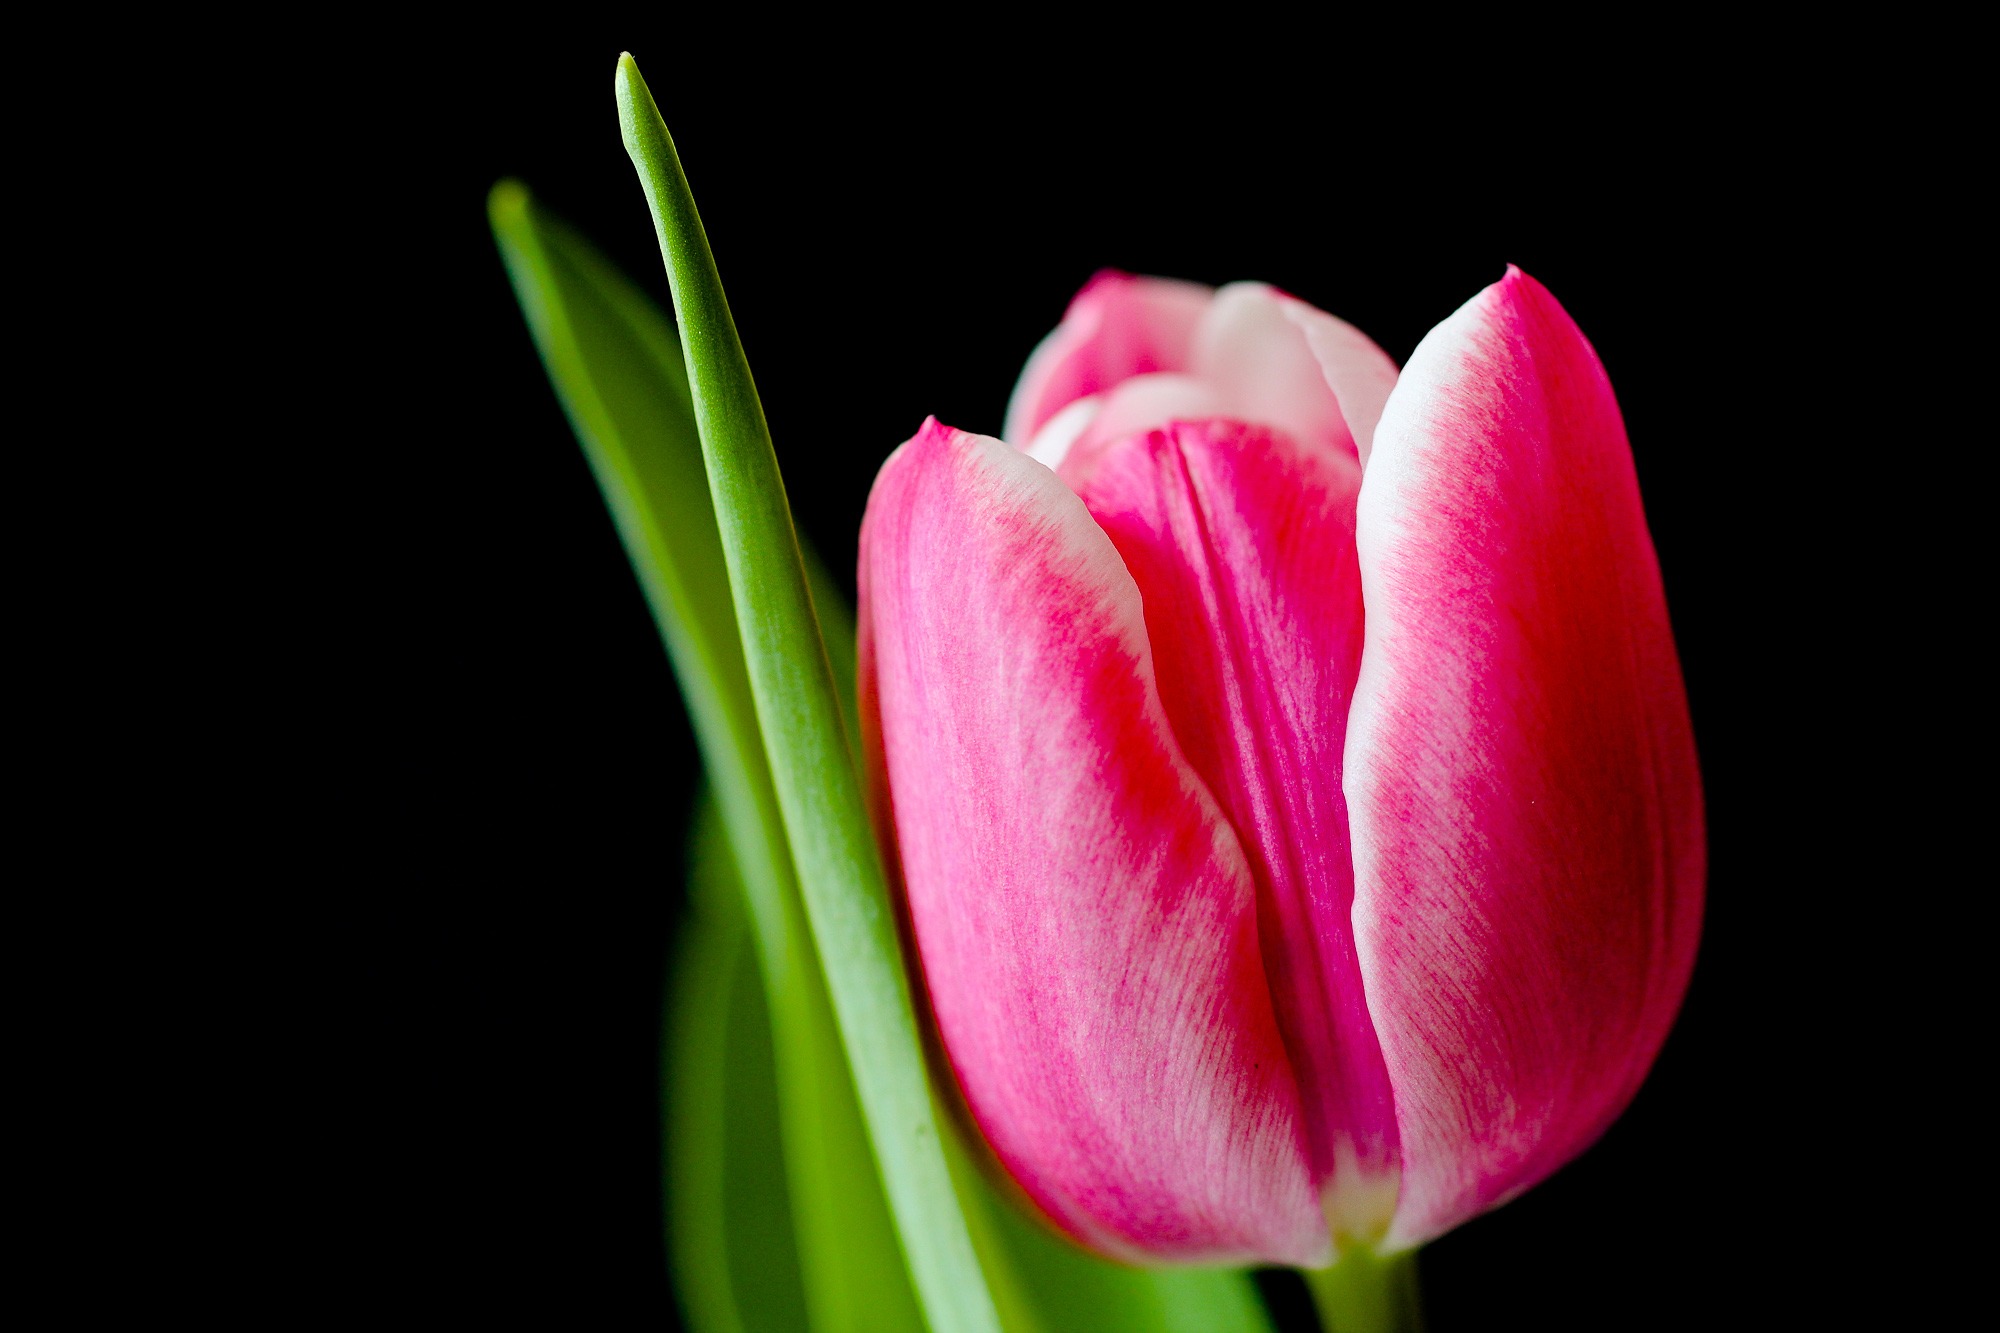
plant, flower, petal, tulip, spring, pink, flowers, tulips, macro photography, flowering plant, lily family, plant stem, land plant